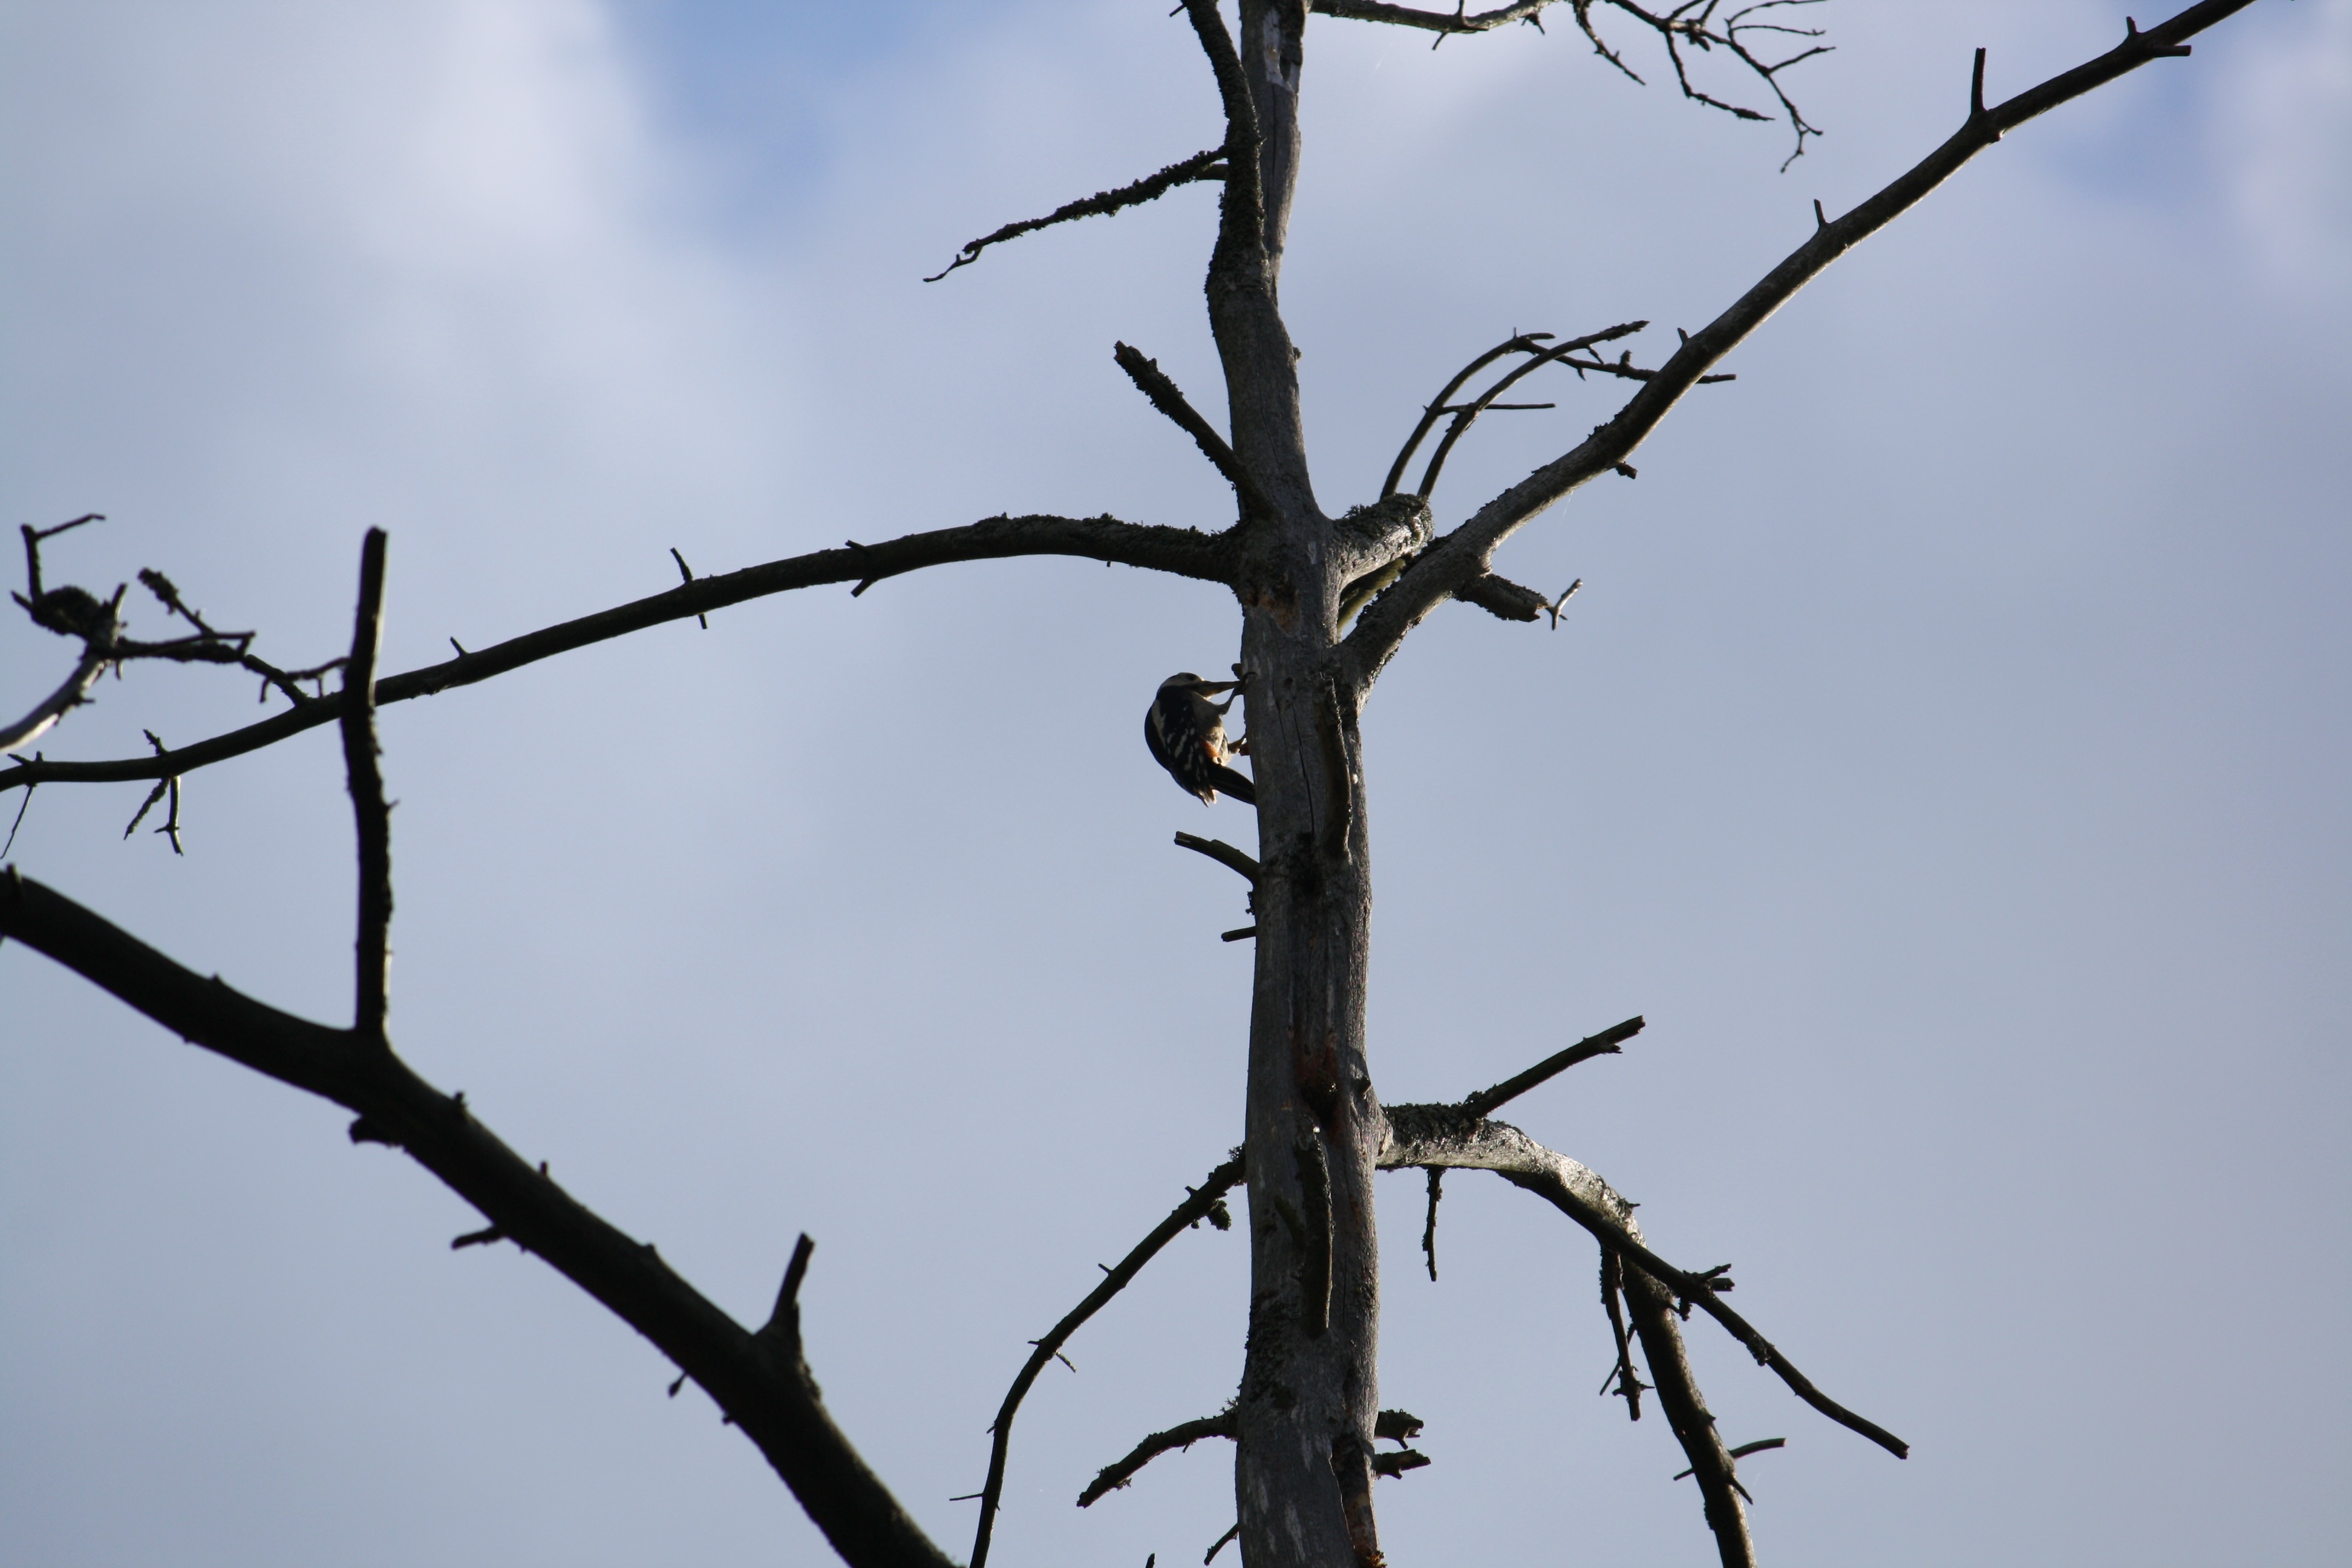
tree, nature, branch, silhouette, winter, bird, fence, plant, sky, flower, summer, spring, twig, clouds, branches, snag, woodpecker, finnish, woody plant, outdoor structure, wire fencing, perching bird